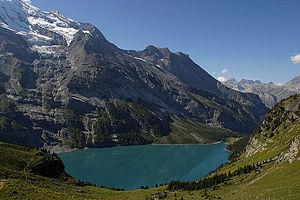
Le lac d'Oeschinen est un lac des Alpes bernoises en Suisse.